Urfa

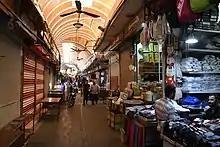
Covered marketplace in Urfa

The Haleplibahçe museum complex (Turkish: Haleplibahçe Müze Kompleksi) is located near Balıklıgöl and occupies a 40-hectare area. It consists of two museums: the Şanlıurfa Museum and the Haleplibahçe Mosaic Museum. The Şanlıurfa Museum was originally founded in 1965 and moved to its present location in 2015. With over 34,000 square meters of indoor space, it is the largest museum in Turkey. It has 14 exhibition halls and 33 animation areas and houses some 10,000 artefacts from the Paleolithic through Islamic times. This includes finds from Göbekli Tepe, Harran, and the areas now inundated by the Atatürk Dam. As for the Haleplibahçe Mosaic Museum, it was built "in situ" on the top of where the Haleplibahçe mosaics were originally found. Among the mosaics on display here is the oldest known mosaic to depict the Amazons.